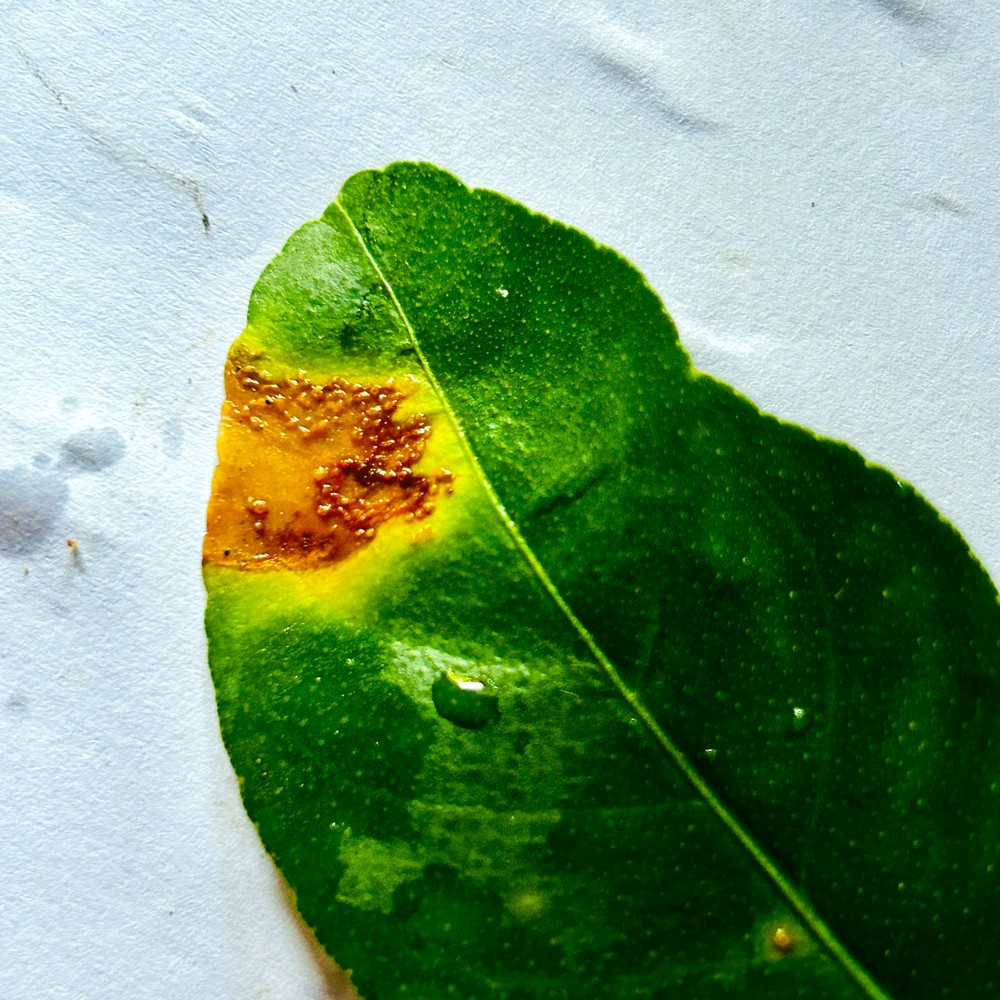
Label: Citrus Canker